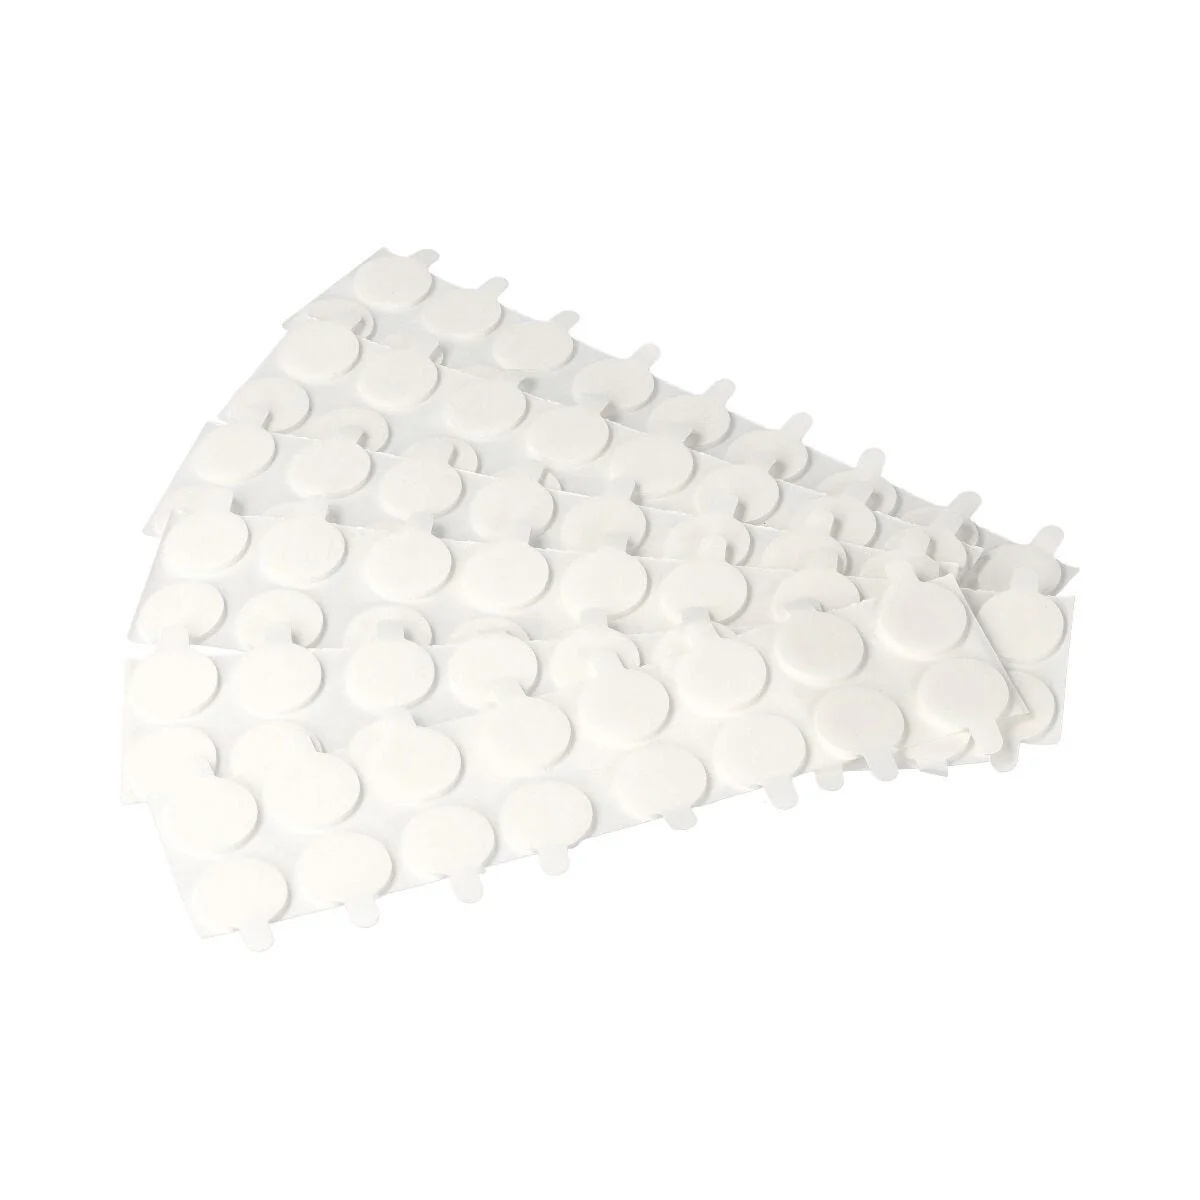
Wick Stickums – 15mm Candle Wick Stickers
Take the hassle out of candle making with our 15mm Wick Stickums ! These strong, double-sided adhesive stickers are designed to hold your wick firmly in place at the base of your jar or container, making every pour smooth and stress-free. ✨ Sized at 15mm in diameter , they’re the perfect match for our 15mm wick tabs , giving you a secure and professional finish every time. Made with durable, heat-resistant adhesive, these stickers keep your wick steady, even when pouring hot wax. 💡 Perfect for use in: 🕯️ Glass jars 🪵 Tin containers 🏺 Ceramic vessels 🎁 DIY candle-making kits Simply peel, stick, and press your wick tab down – no mess, no fuss, just perfectly centred candles. 🌿
Brand: iroma
Category: Arts & Entertainment > Hobbies & Creative Arts > Arts & Crafts > Art & Crafting Materials > Olfactory Arts Materials > Candle Making Materials > Wick Tabs > Self-Adhesive Wick Tabs